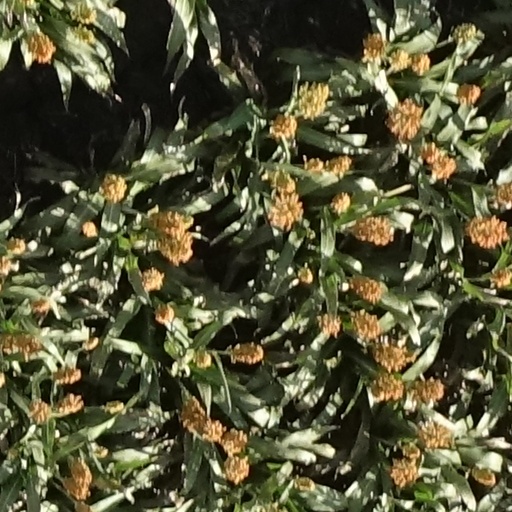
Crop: sorghum